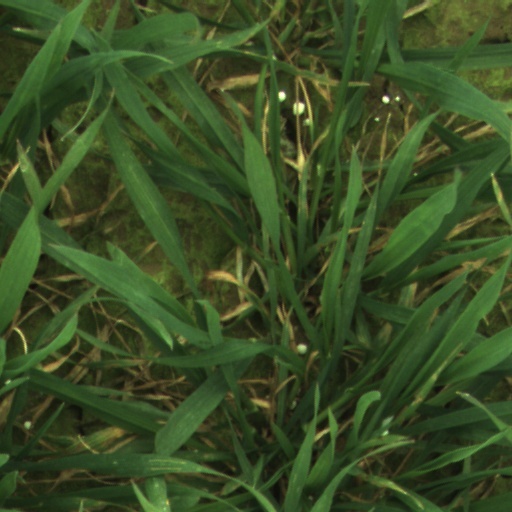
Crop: wheat